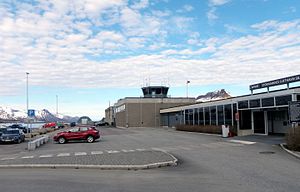
Stokmarknes Lufthavn, Skagen
Stokmarknes Lufthavn, Skagen er en regional lufthavn på øen Langøya i Nordland fylke i Norge. Ud over den civile flytrafik, tjener lufthavnen også Kystvakten i Norge og der drives ambulanceflyvning. Lufthavnen ejes og drives af Avinor. Stokmarknes er det viktigste sted i lufthavnens nærhed som den tjener, og er placeret på den nærliggende ø Hadseløya. Lufthavnen og Stokkmarknes er forbundet med den europæiske hovedvej E10, som over to broer via øen Børøya krydser Børøysundet.